Horsley, Northumberland

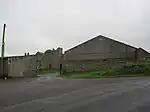
Welton Hall

The nearest airport is Newcastle International Airport, which is around from the village by road. Carlisle Lake District Airport and Teesside International Airport are located around from the village respectively.